Richard Axel

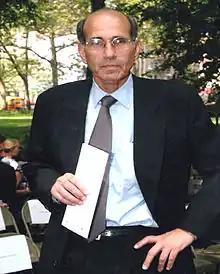
Richard Axel

During the late 1970s, Axel, along with microbiologist Saul J. Silverstein and geneticist Michael H. Wigler, discovered a technique of cotransformation via transfection, a process which allows foreign DNA to be inserted into a host cell to produce certain proteins.